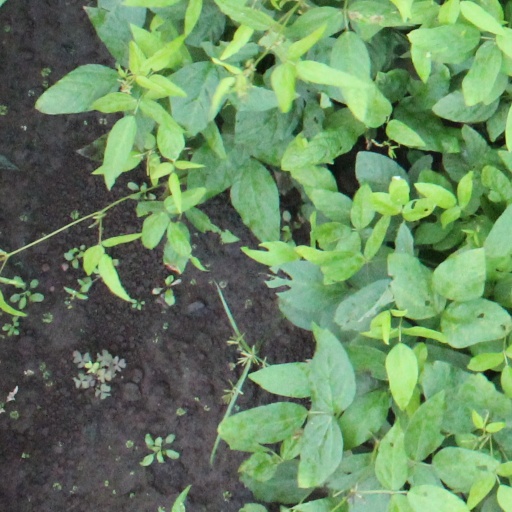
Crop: soybean